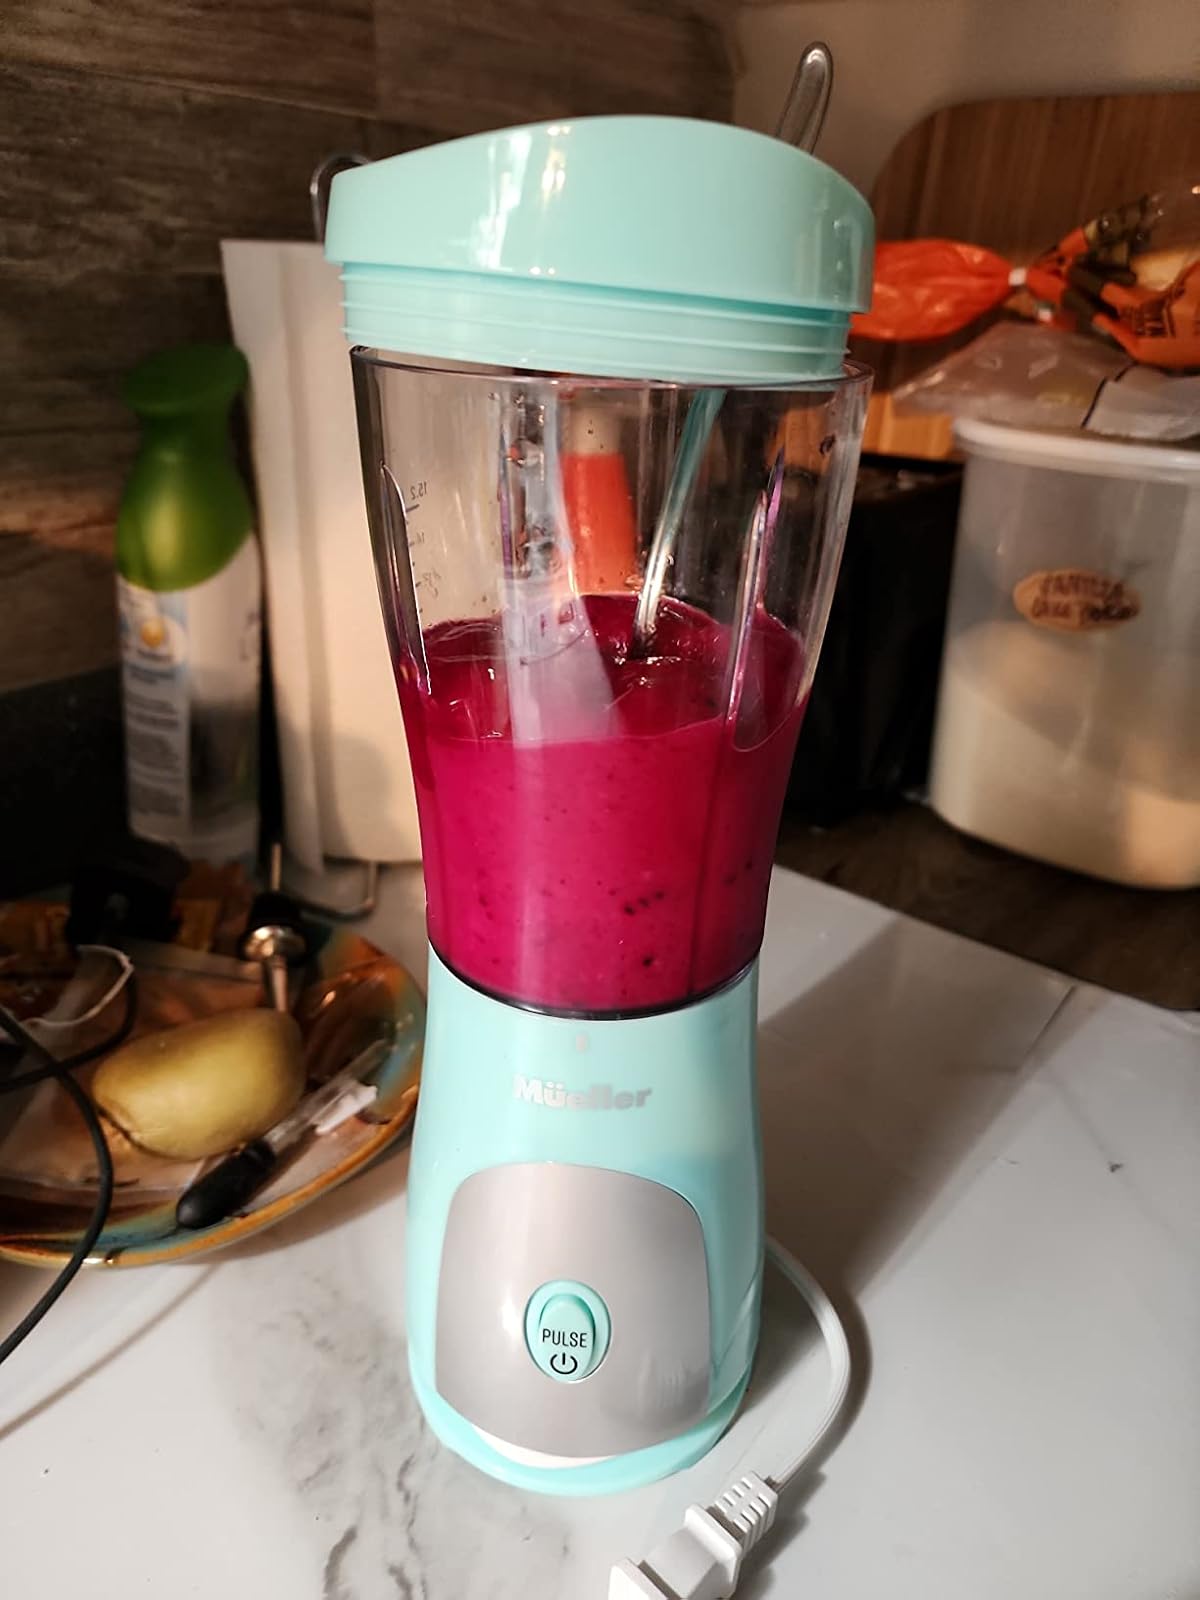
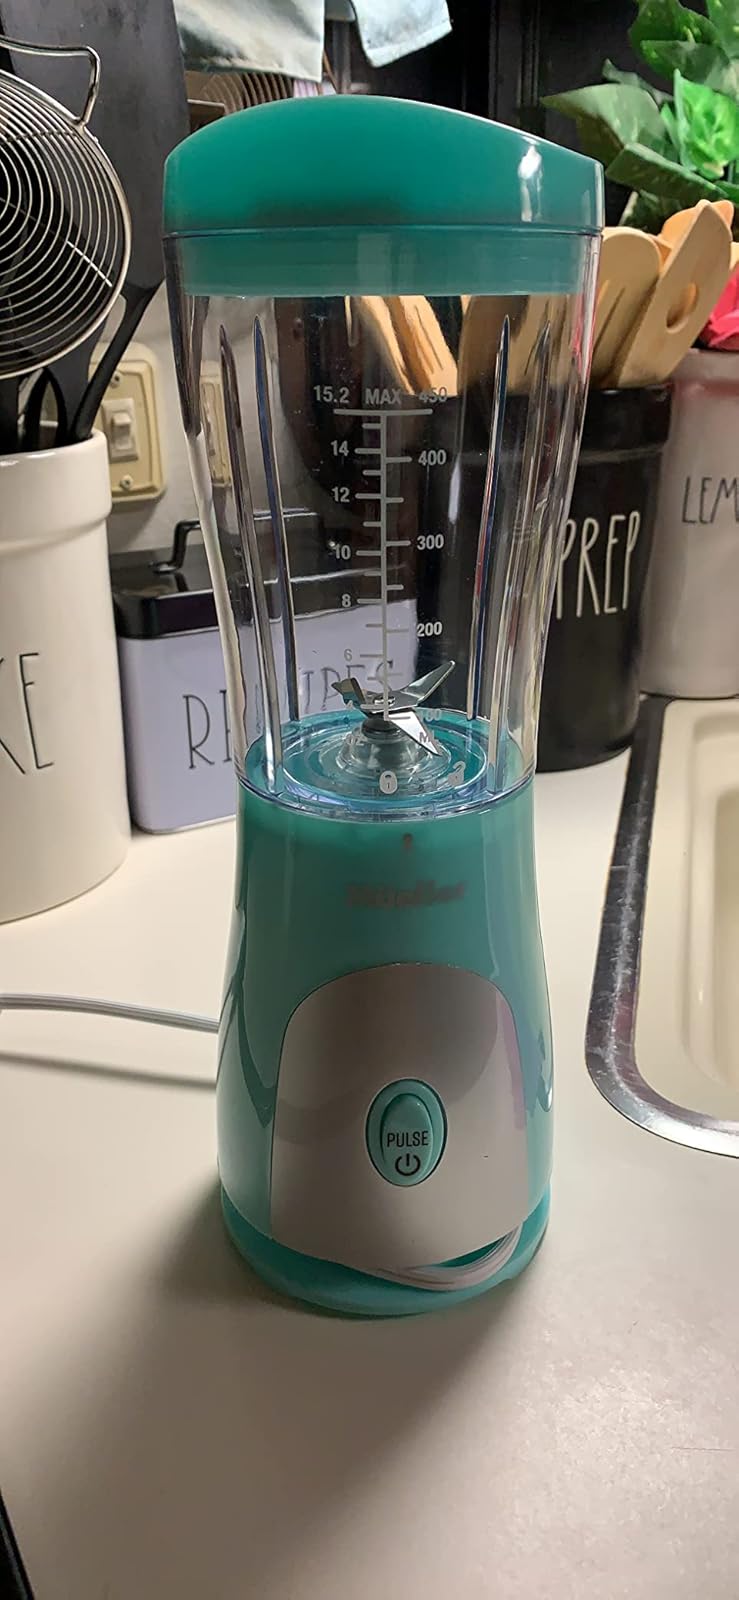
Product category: items_blender
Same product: yes